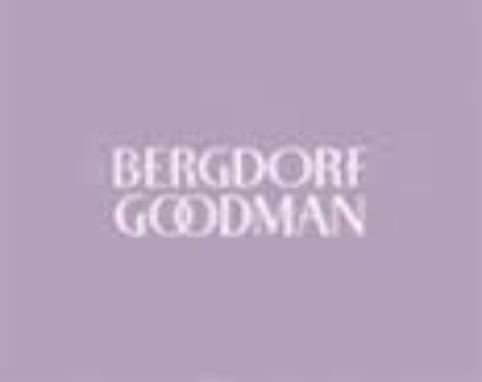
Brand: Bergdorf Goodman
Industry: Necessities